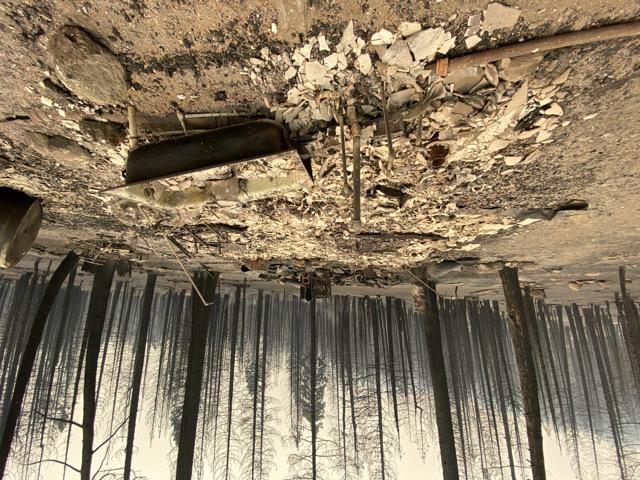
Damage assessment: destroyed